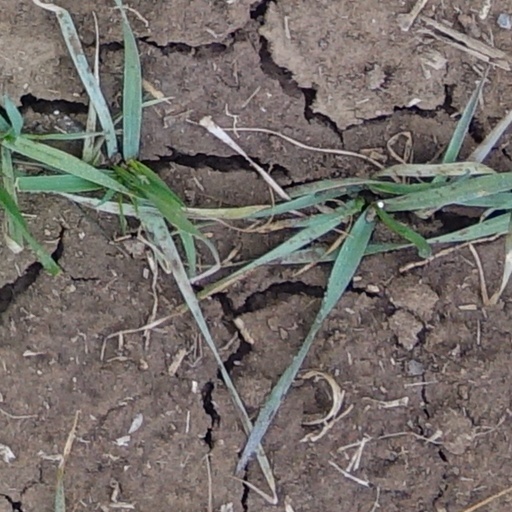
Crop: wheat